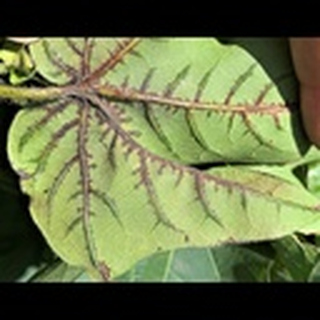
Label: cotton_bacterial_blight